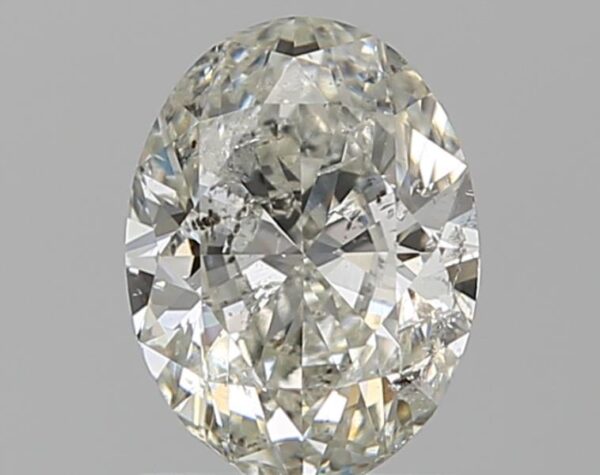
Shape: oval
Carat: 1
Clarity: SI2
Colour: I
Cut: VG
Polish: VG
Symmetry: VG
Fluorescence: N
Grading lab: IGI
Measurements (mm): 7.36 x 5.53 x 3.47